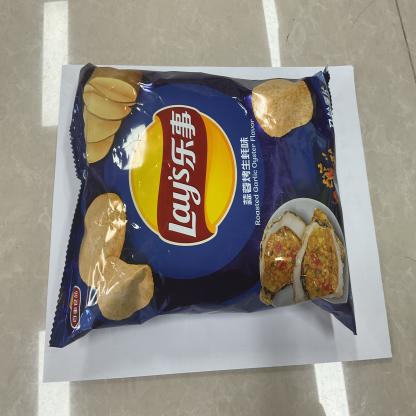
Label: plastics